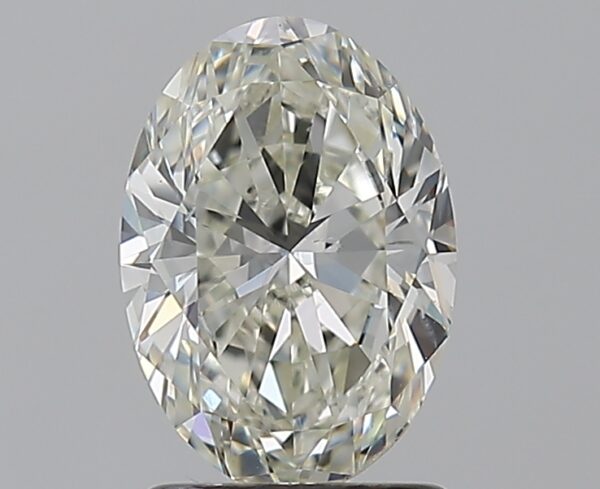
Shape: oval
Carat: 1.5
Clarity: SI1
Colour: J
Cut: EX
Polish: EX
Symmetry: VG
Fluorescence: N
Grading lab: GIA
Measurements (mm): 8.94 x 6.29 x 3.98